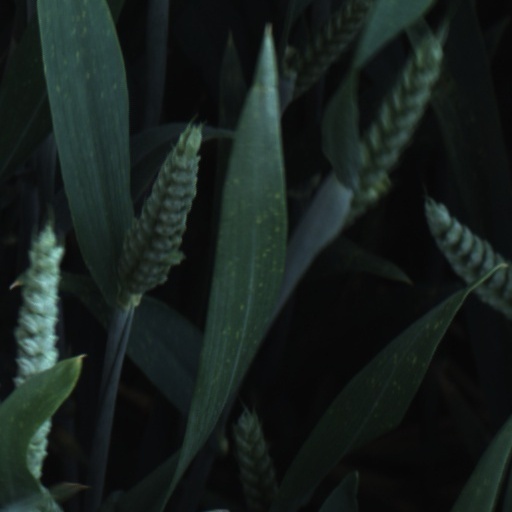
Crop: wheat